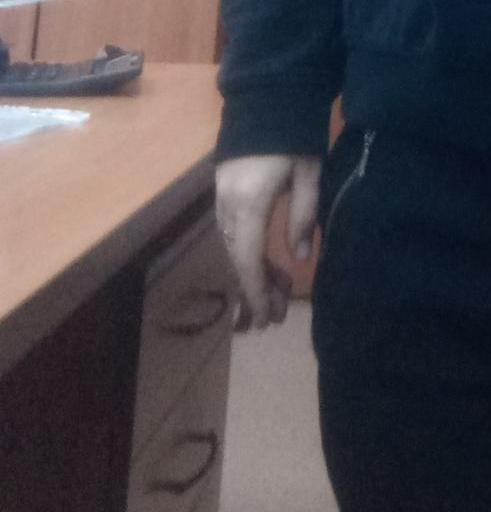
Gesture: no_gesture